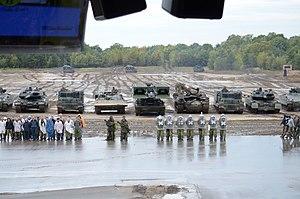
La base militaire de Bergen, au sud de la lande de Lunebourg, est, avec sa surface de 284 km² l'une des plus grandes bases militaires d'entraînement en Europe.